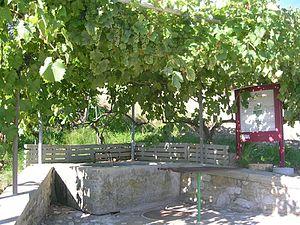
Un panneau du sentier viticole du Vully
Le mont Vully est une colline au nord du lac de Morat située dans le canton de Fribourg. Il culmine à 651 m d’altitude. Le Vully est surtout connu pour son panorama unique sur les Alpes, le Jura et les trois lacs qui l’entourent ainsi que son vignoble.